Sopron County

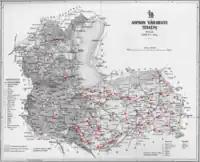
Ethnic map of the county with data of the 1910 census (see the key in the description).

In 1900, the county had a population of 279,796 people and was composed of the following linguistic communities: